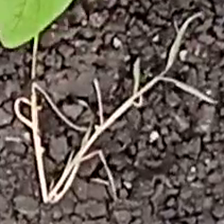
Weed species: Harali_(Cynodon_dactylon)